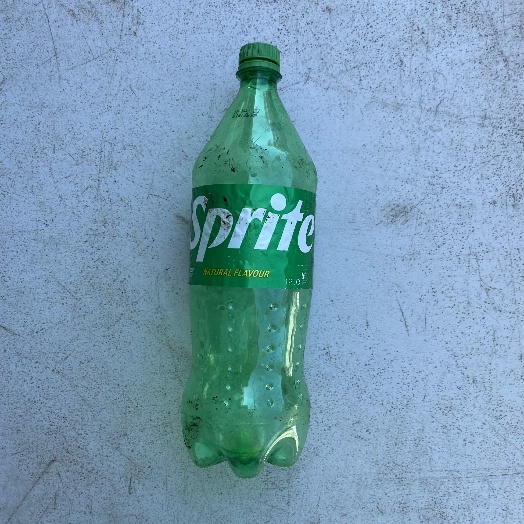
Label: Plastic